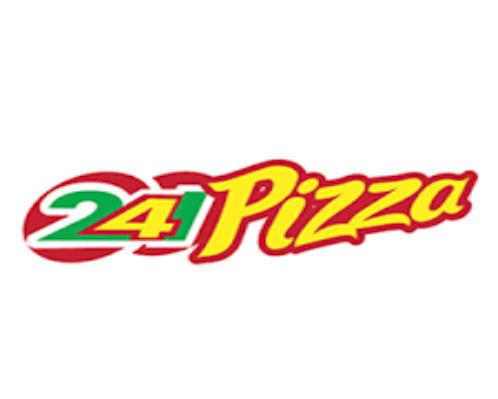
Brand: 241 Pizza
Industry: Food